Springfield Model 1840 flintlock musket

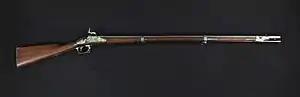
Springfield Model 1840 percussion conversion

musket manufactured by the United States during the mid-19th century. The .69 caliber musket had a 42-inch (107 cm) barrel, an overall length of 58 inches (147 cm), and a weight of 9.8 pounds (4.4 kg). More than 30,000 were produced by the Springfield and Harpers Ferry armories and two independent contractors between 1840 and 1846 (D. Nippes and L. Pomeroy).